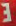
Number: 3